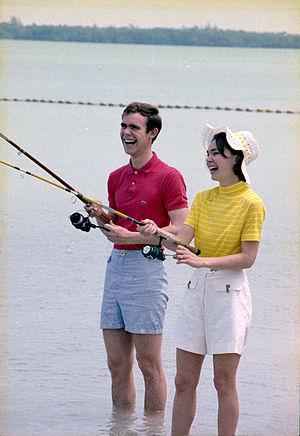
Julie Nixon Eisenhower, née le 5 juillet 1948 est l'une des deux filles de Pat et Richard Nixon 37ᵉ président des États-Unis. Elle est l'auteur de plusieurs livres et travaille dans le milieu de la presse. En 1968, elle épouse David Eisenhower, le petit-fils de l'ancien président américain Dwight D. Eisenhower. Elle est la mère de deux filles, Jennie Elizabeth et Melanie Catherine et d'un fils, Alexander Richard.